Château de Lavison

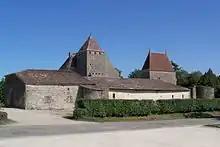
Castle of Lavison in Loubens (Gironde, France)

The Château de Lavison is a château in Loubens, Gironde, Nouvelle-Aquitaine, France.